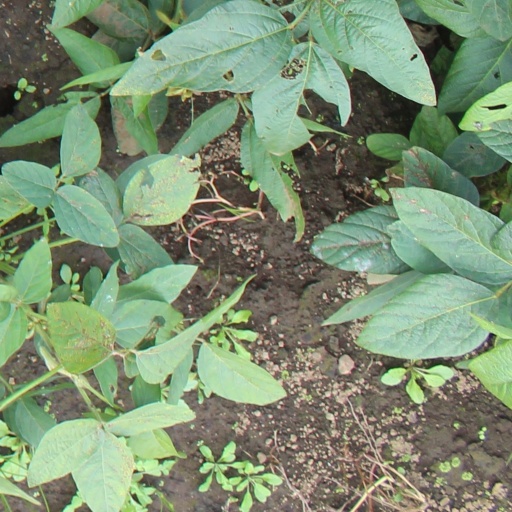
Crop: soybean